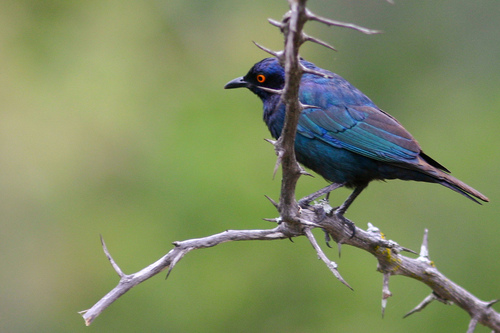
a bird with a small pointed bill, stark orange eyes, and pearlescent blue plumage across its body.
this bird is a colorful mix of greens, blues, and purples except for the jet black beak area that extends to surround an orange eye.
blue and lavender colors on the body of a bird with a small frame.
this bird is blue and purple in color with a black beak, and black eye rings.
this is a blue and brown bird with an orange eye and a pointy beak.
this bird has wings that are blue with red eyes
this bird's feathers are varying shades of brilliant blue, purple and violet, with the head being an even darker shade of luminescent blue.
this bird is blue with black and has a long, pointy beak.
this particular bird has a belly that is teal and blue
this bird is covered in iridescent blue and purple plumage, has a bright orange eyering, and has a black bill and black feet.
Species: Cape Glossy Starling